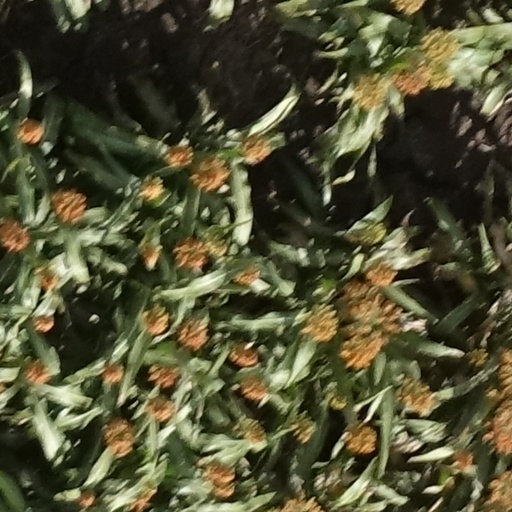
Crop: sorghum